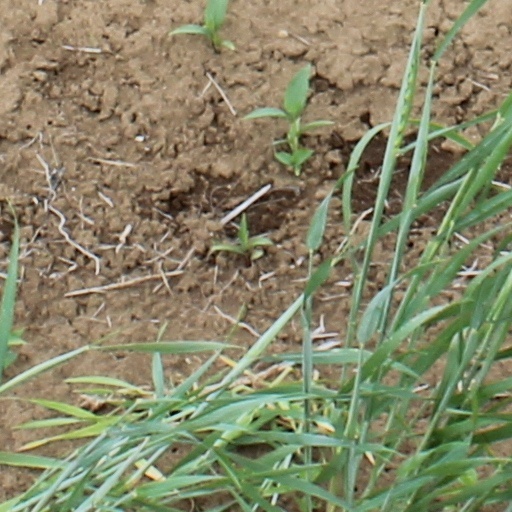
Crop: wheat